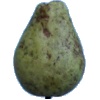
Label: pear_stone